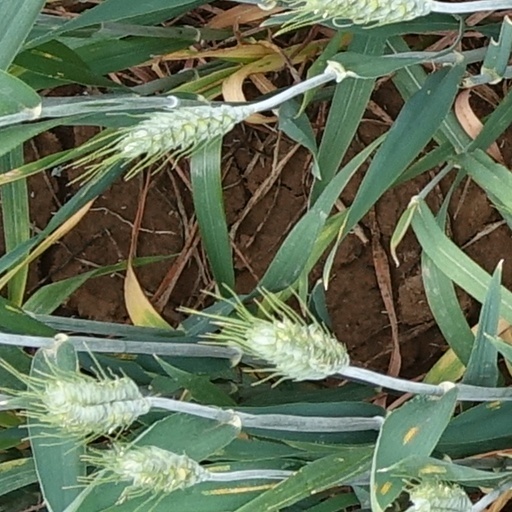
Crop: wheat